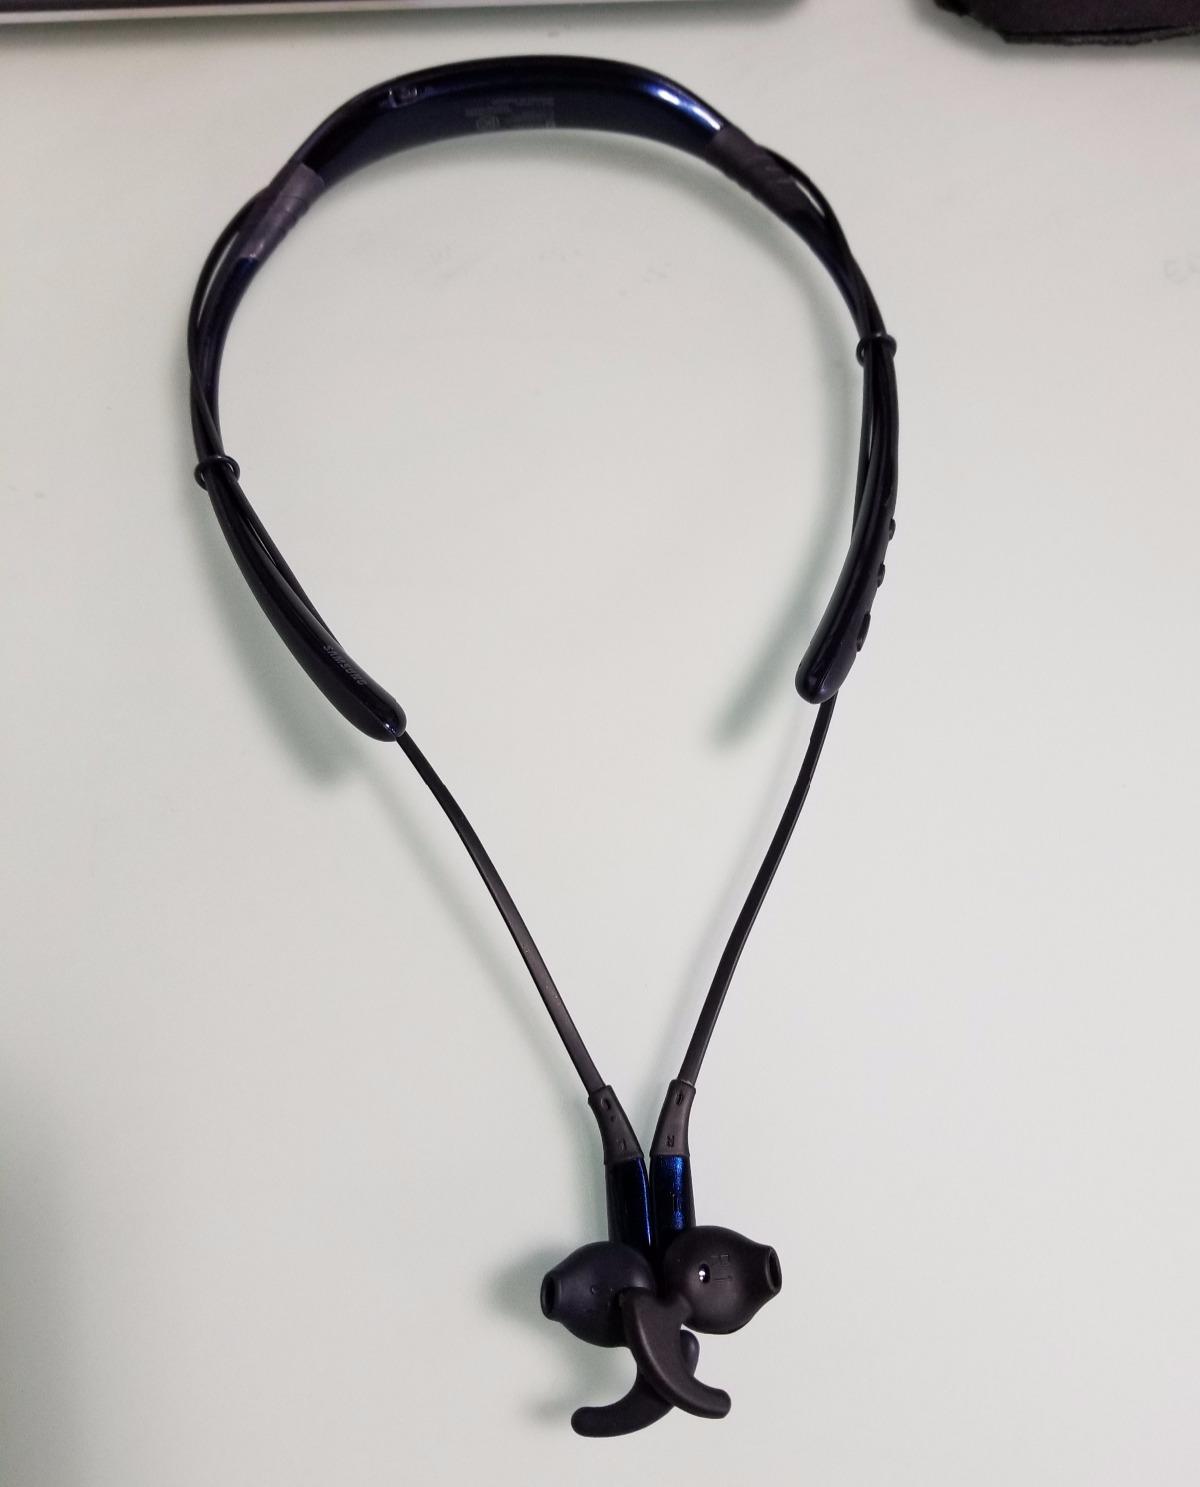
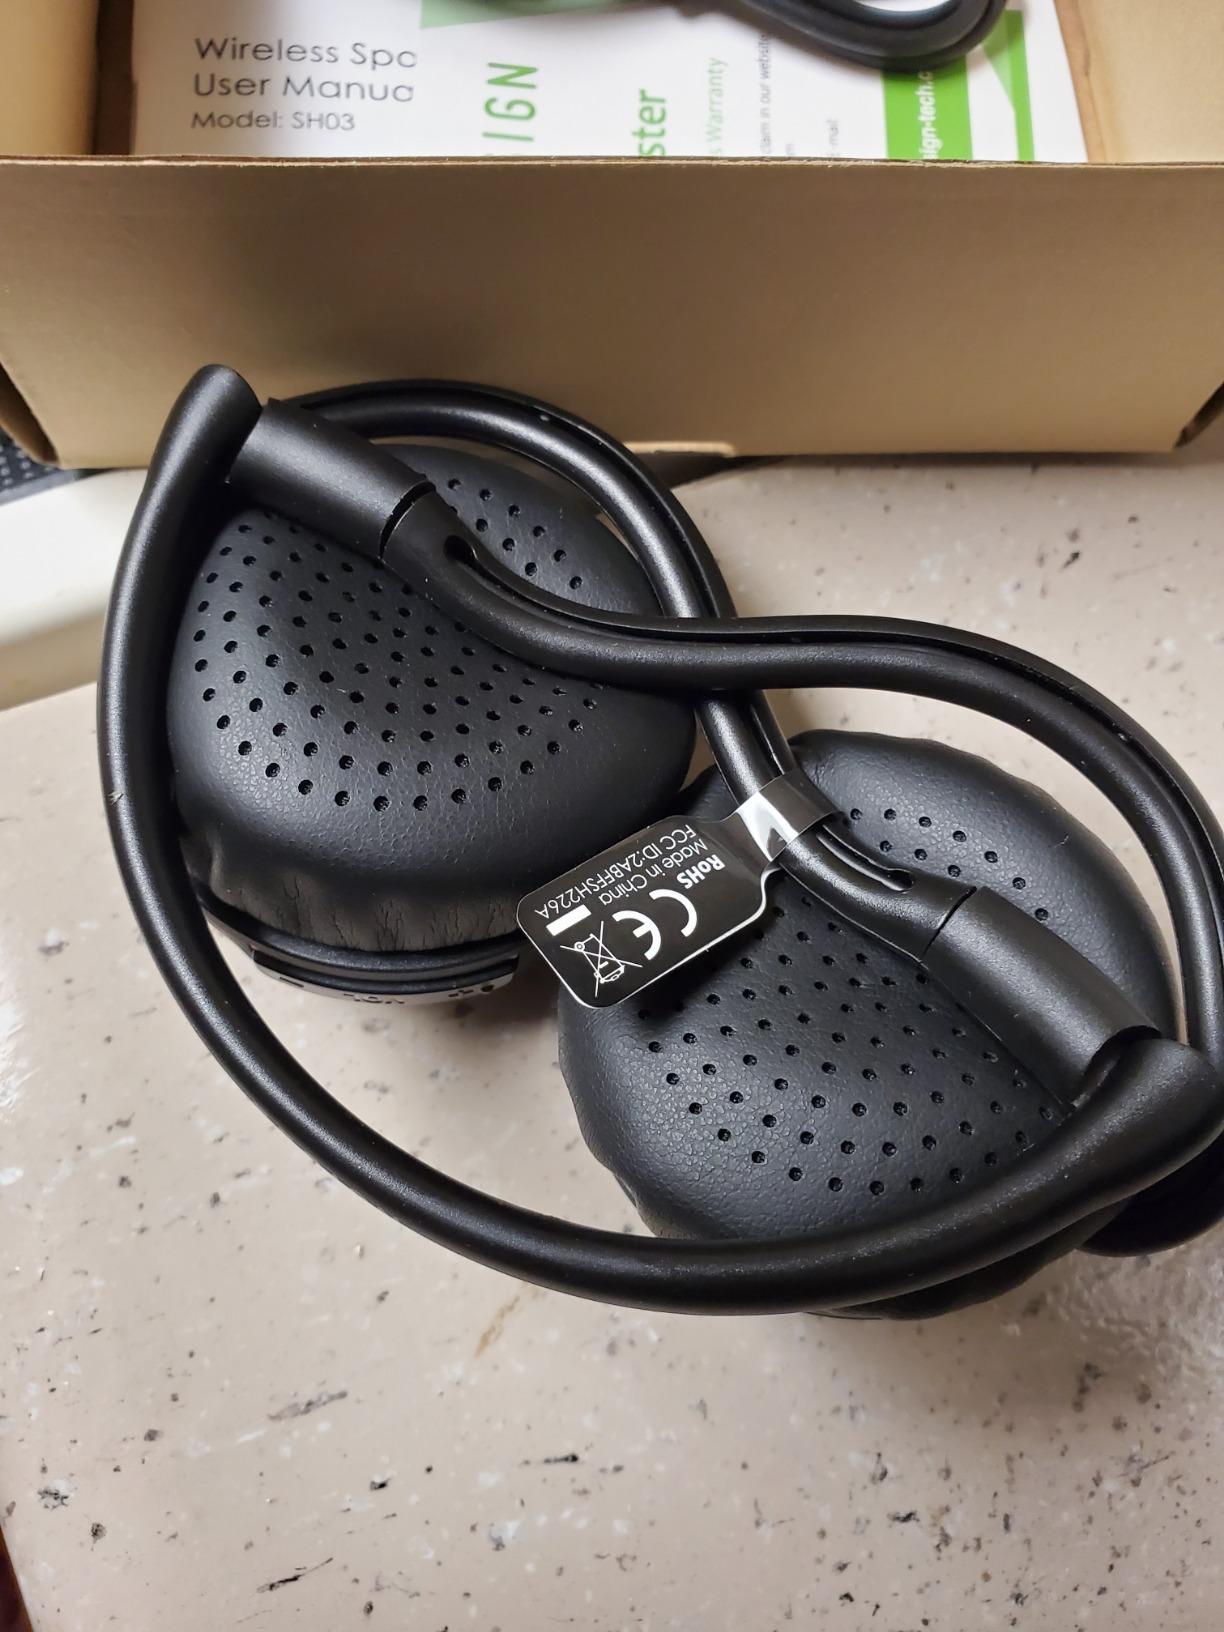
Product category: headphones
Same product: no